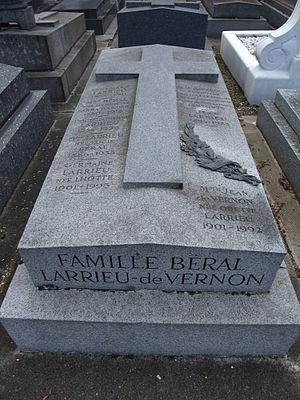
tombe de Jean de Vernon, cimetière du Montparnasse
Jean Émile Louis de Vernon, dit Jean de Vernon, né le 1ᵉʳ avril 1897 à Paris, ville où il est mort le 9 septembre 1975, est un médailleur et sculpteur français.